Palace of marqués de Miraflores

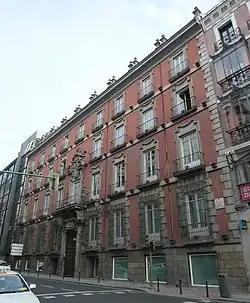

The Palace of marqués de Miraflores (Spanish: "Palacio del marqués de Miraflores") is a palace located in Madrid, Spain. It was declared "Bien de Interés Cultural" in 1976.